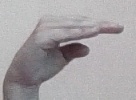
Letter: jeem